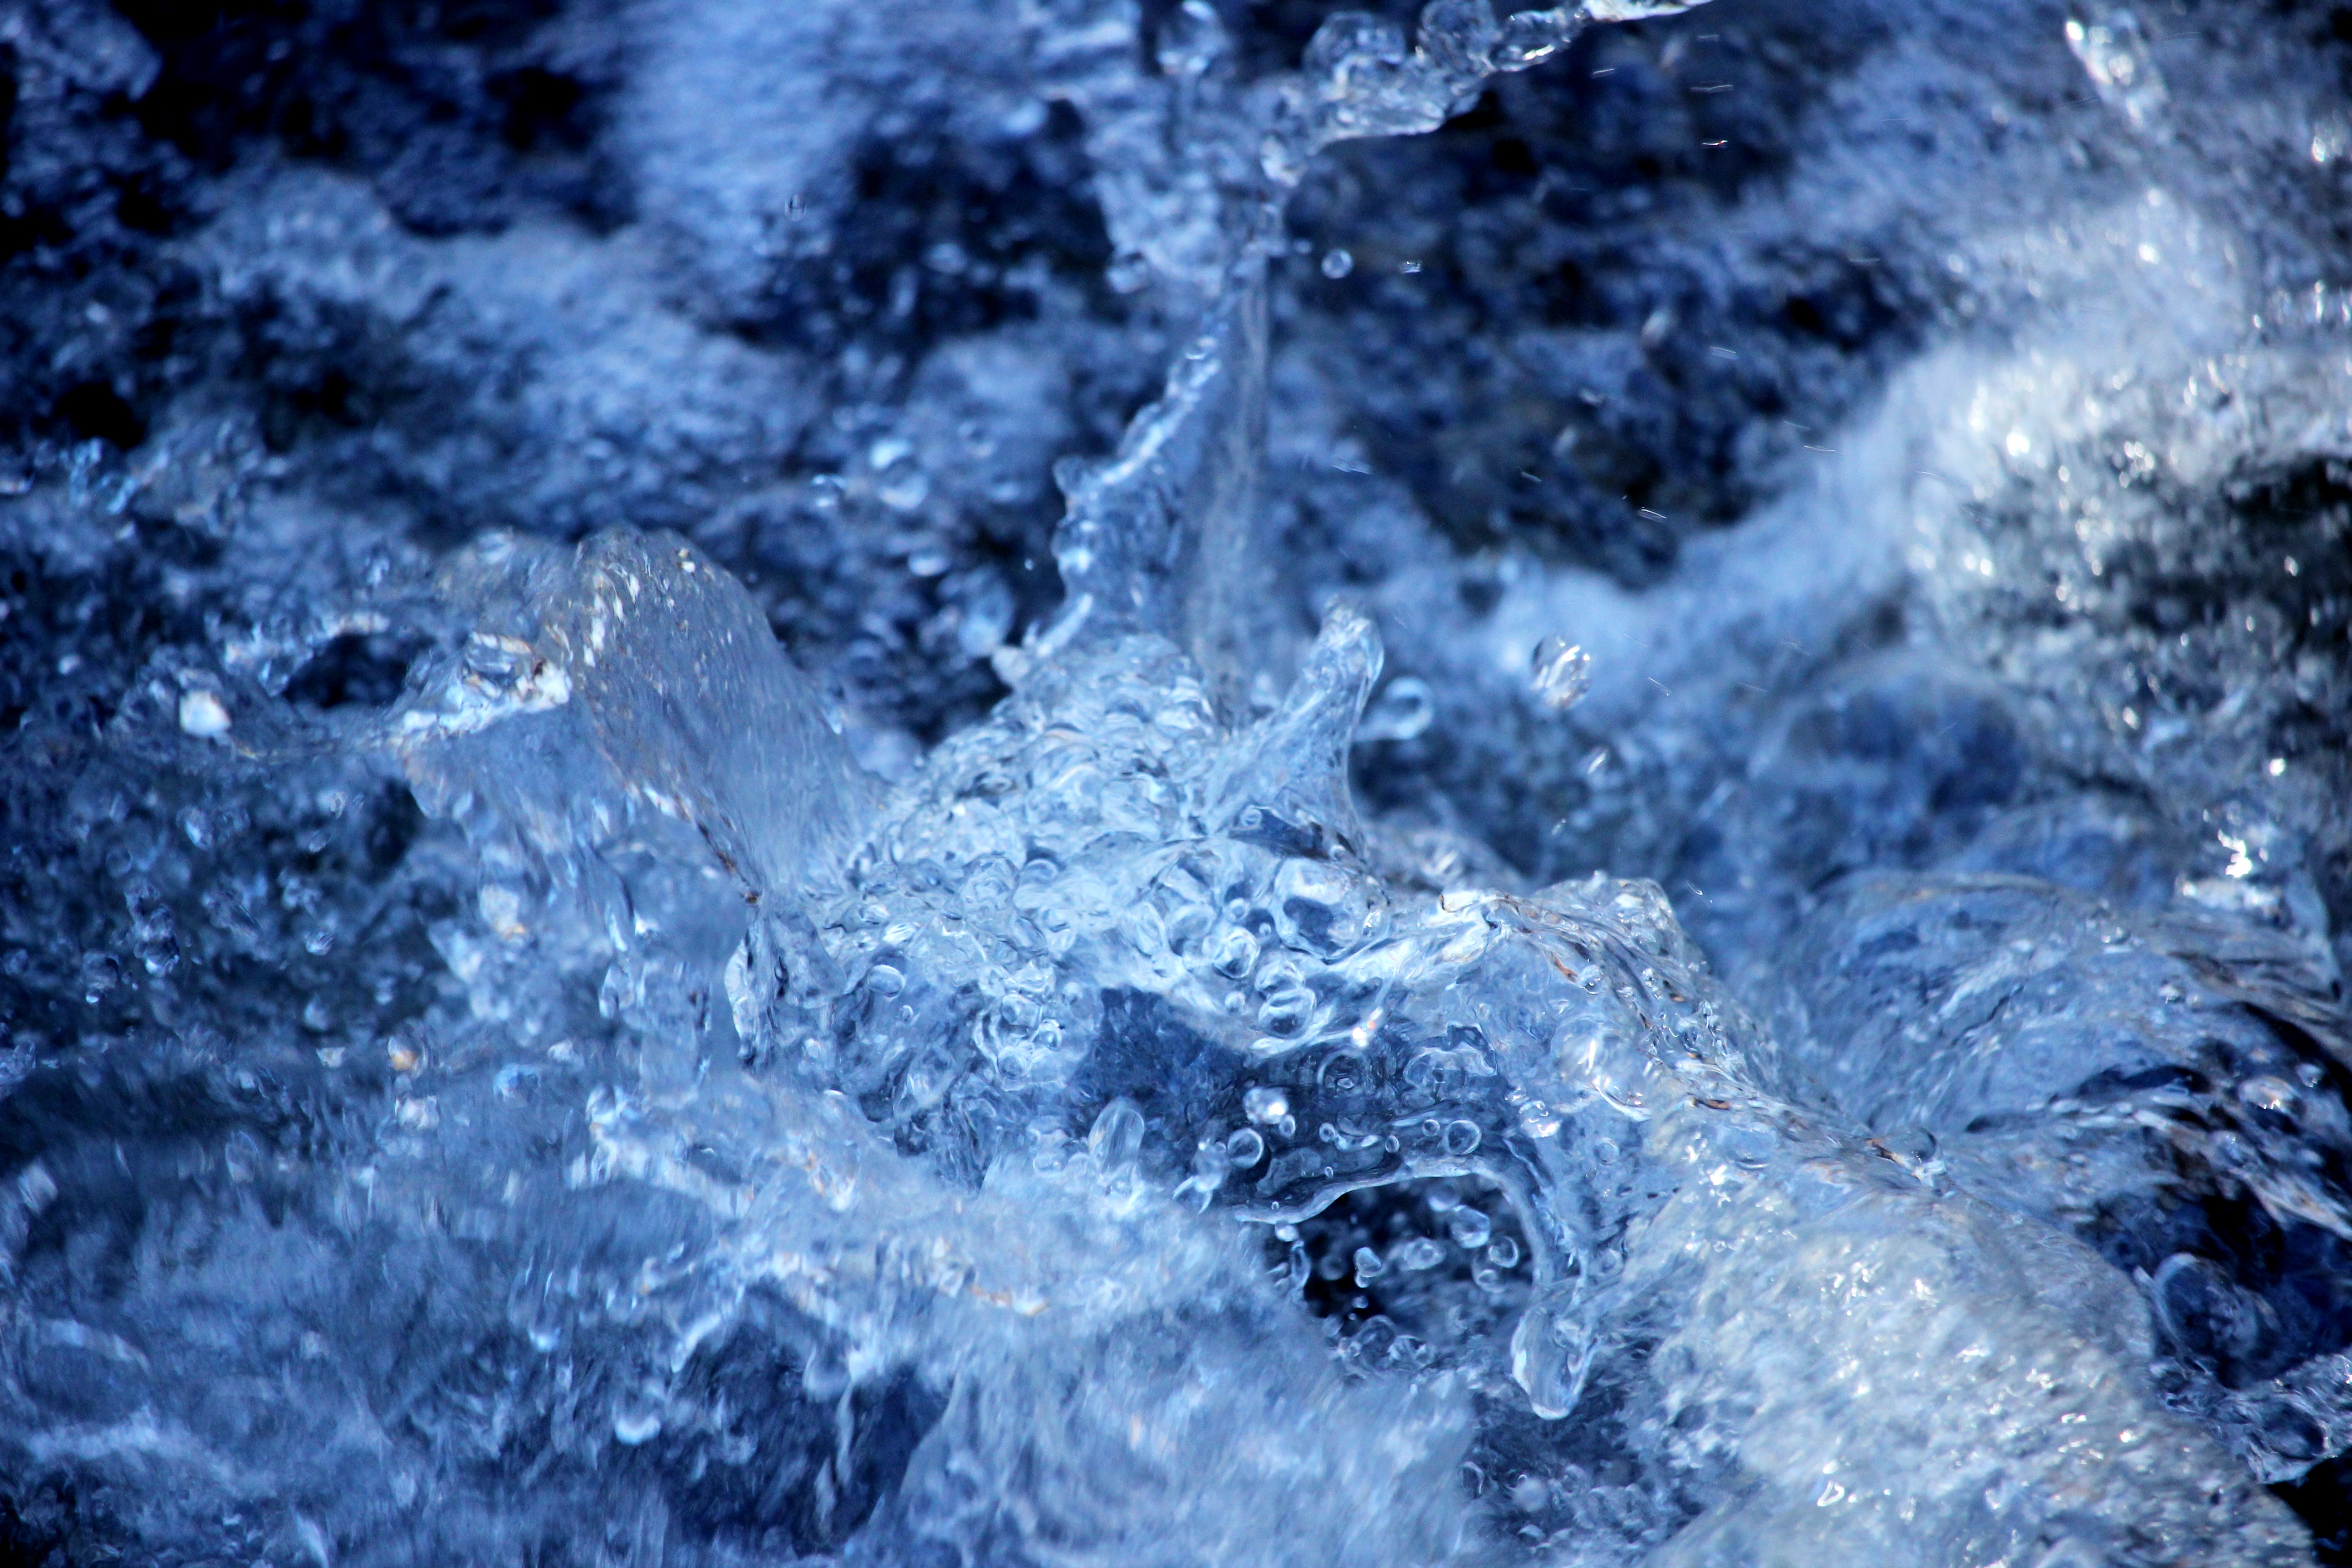
water, nature, snow, cold, winter, droplet, drop, liquid, photography, water drop, wave, frost, wet, photo, ripple, motion, clear, ice, flowing, splash, color, weather, fresh, clean, blue, splashing, drip, life, freshness, transparent, earth, purity, freezing, water splash, water drops, splash water, geological phenomenon, wind wave